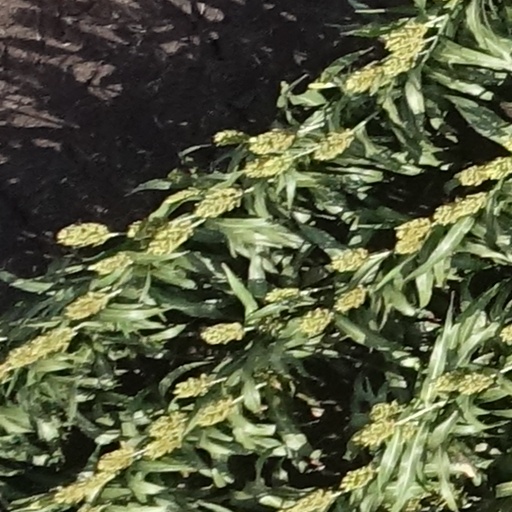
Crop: sorghum